2023 CONCACAF Gold Cup

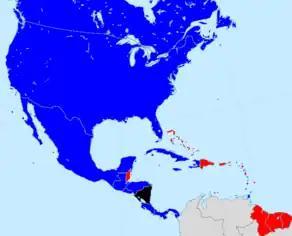

On September 2, 2020, CONCACAF announced that 2022 FIFA World Cup hosts Qatar would participate in the 2021 and 2023 tournaments. The remaining teams qualified through the 2022–23 CONCACAF Nations League and the 2023 CONCACAF Gold Cup qualification: